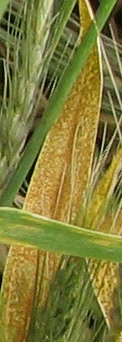
Label: Wheat___Brown_Rust